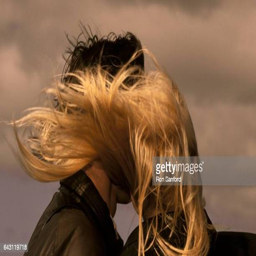
hair blowing in the wind .